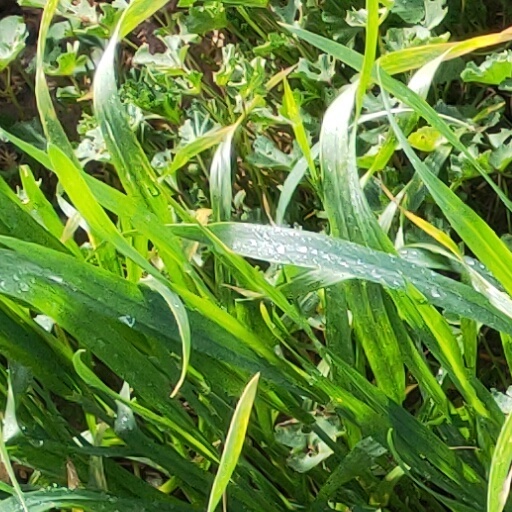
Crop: wheat